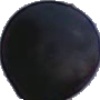
Label: blue_grape